Russell Hobbs

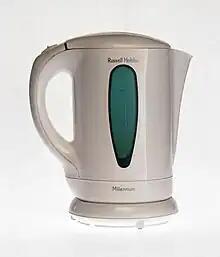
Millennium kettle with OPTEC disc element

In 1996, the company introduced the "Millennium" 1.7 L kettle that used a special 3000 W/240 V printed thick film OPTEC flat disc element to boil water in about half the time, with a limescale filter.